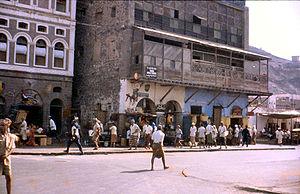
Aden est une ville du Yémen, située à 170 km à l'est du détroit Bab el Mandeb. Elle est peuplée d'environ 990 000 habitants. C'est aussi un port naturel, construit sur un ancien site volcanique, déjà utilisé par le royaume antique d'Awsan entre les VIIᵉ et Vᵉ siècles av. J.-C.. La ville donne son nom au golfe d'Aden.